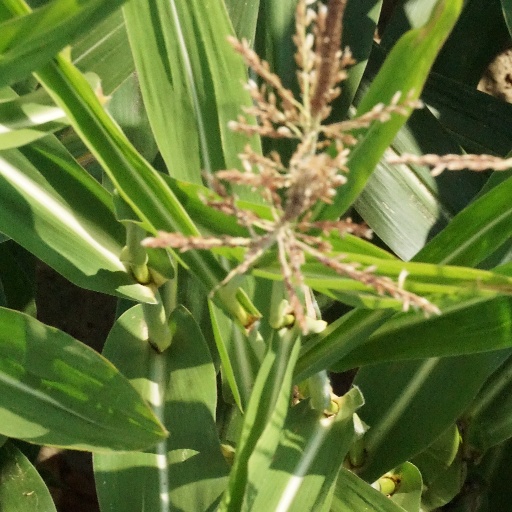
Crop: maize; corn